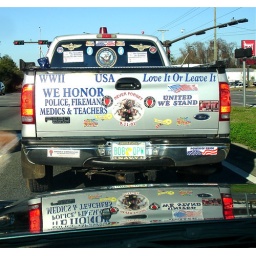
I spotted this pickup truck at a traffic light in Tallahassee, Florida. Real American pride.